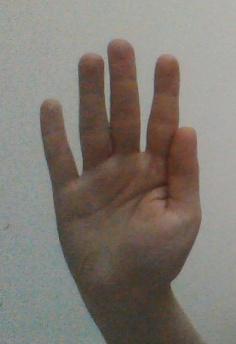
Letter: sheen